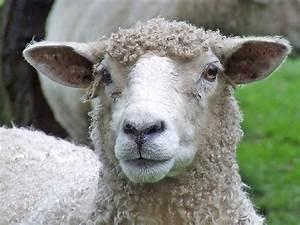
sheep